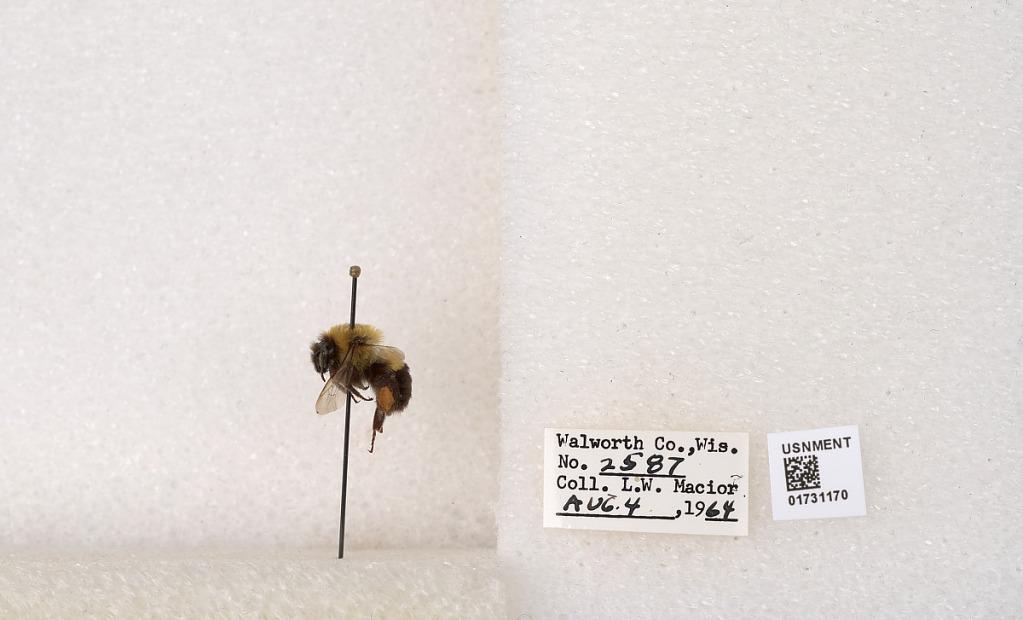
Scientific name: Bombus impatiens Cresson
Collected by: L. Macior
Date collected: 1964-8-5
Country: United States
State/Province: Wisconsin
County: Walworth
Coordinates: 42.6685, -88.5419